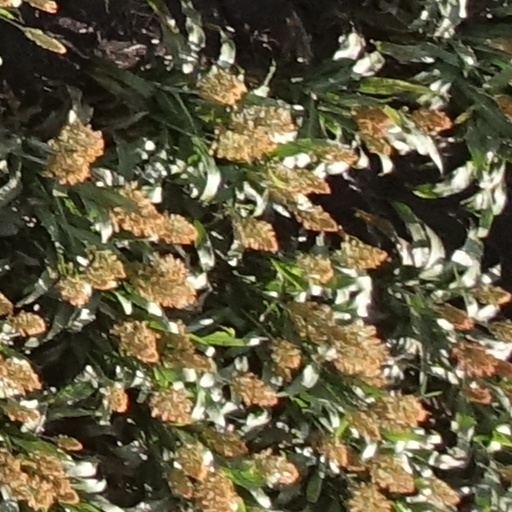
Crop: sorghum